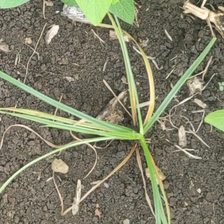
Weed species: Lavhala_(Cyperus_Rotundus)